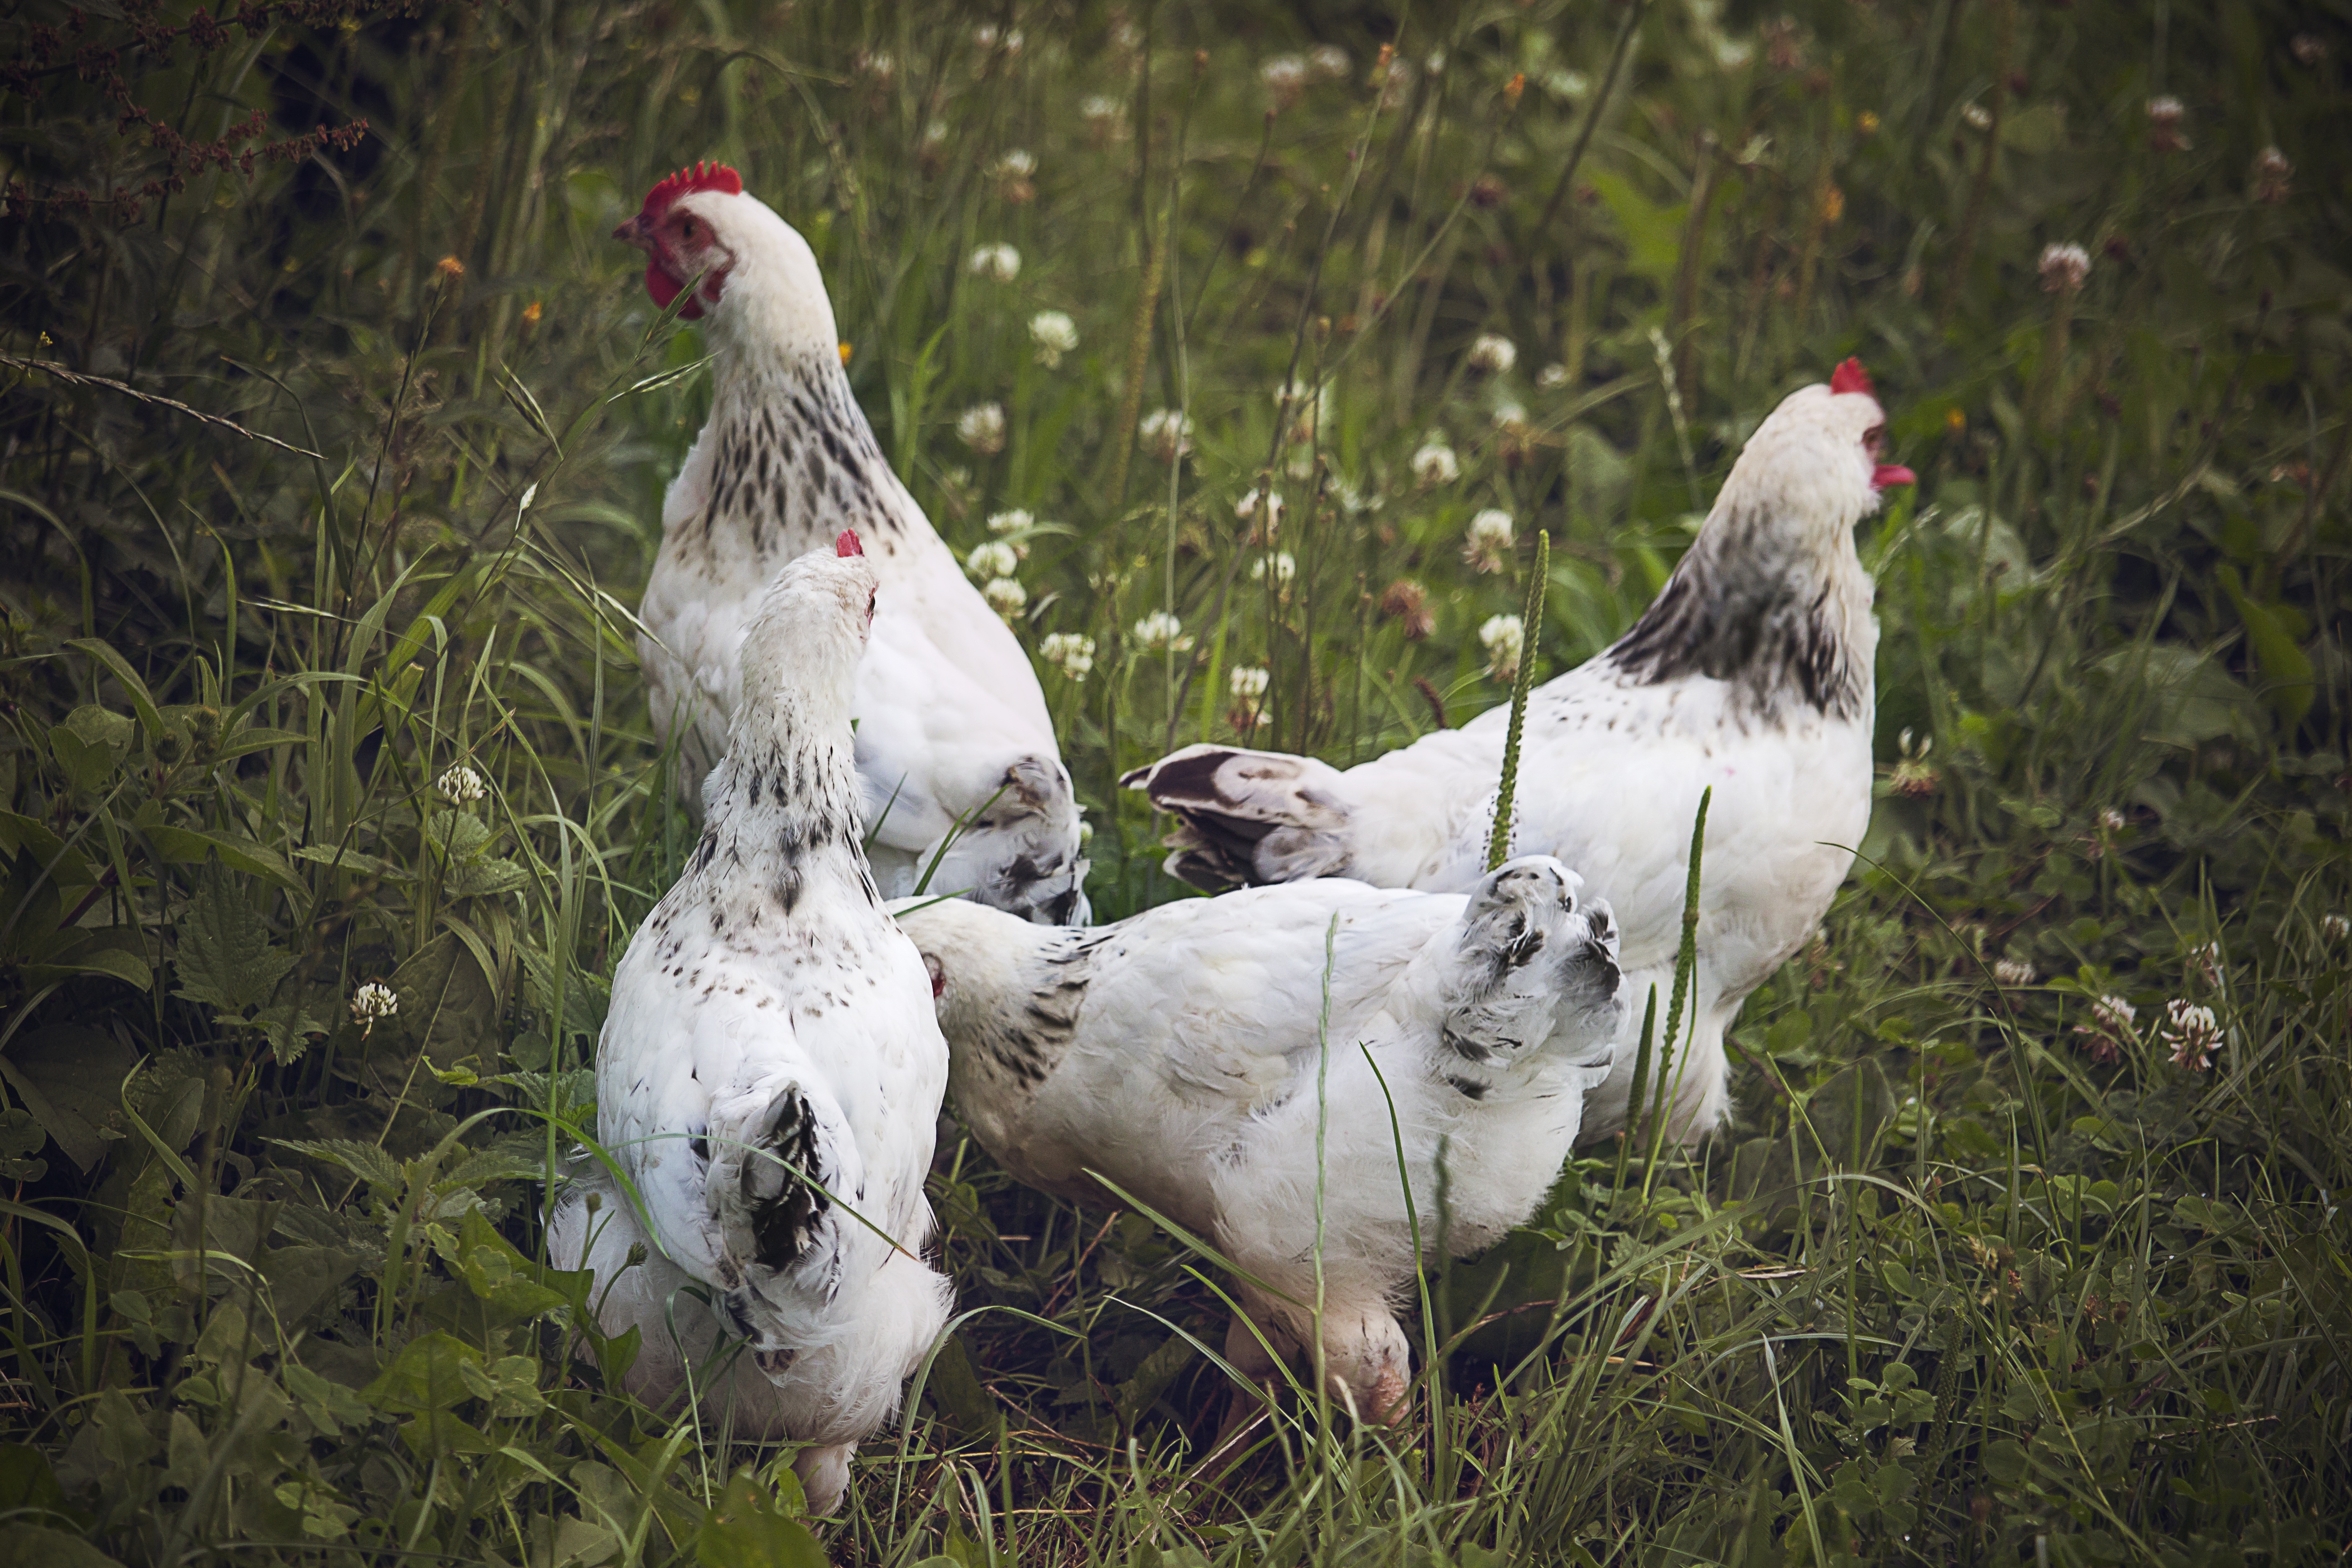
bird, wing, farm, chicken, fowl, fauna, rooster, galliformes, vertebrate, chickens, domesticated turkey